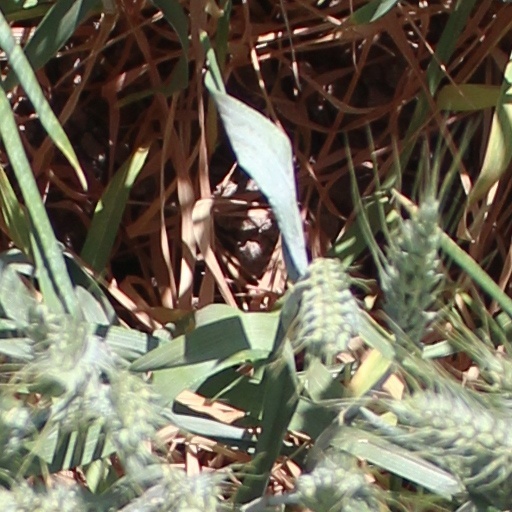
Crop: wheat